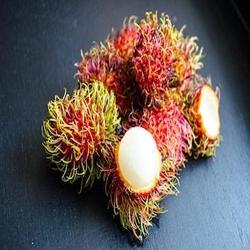
Label: Rambutan